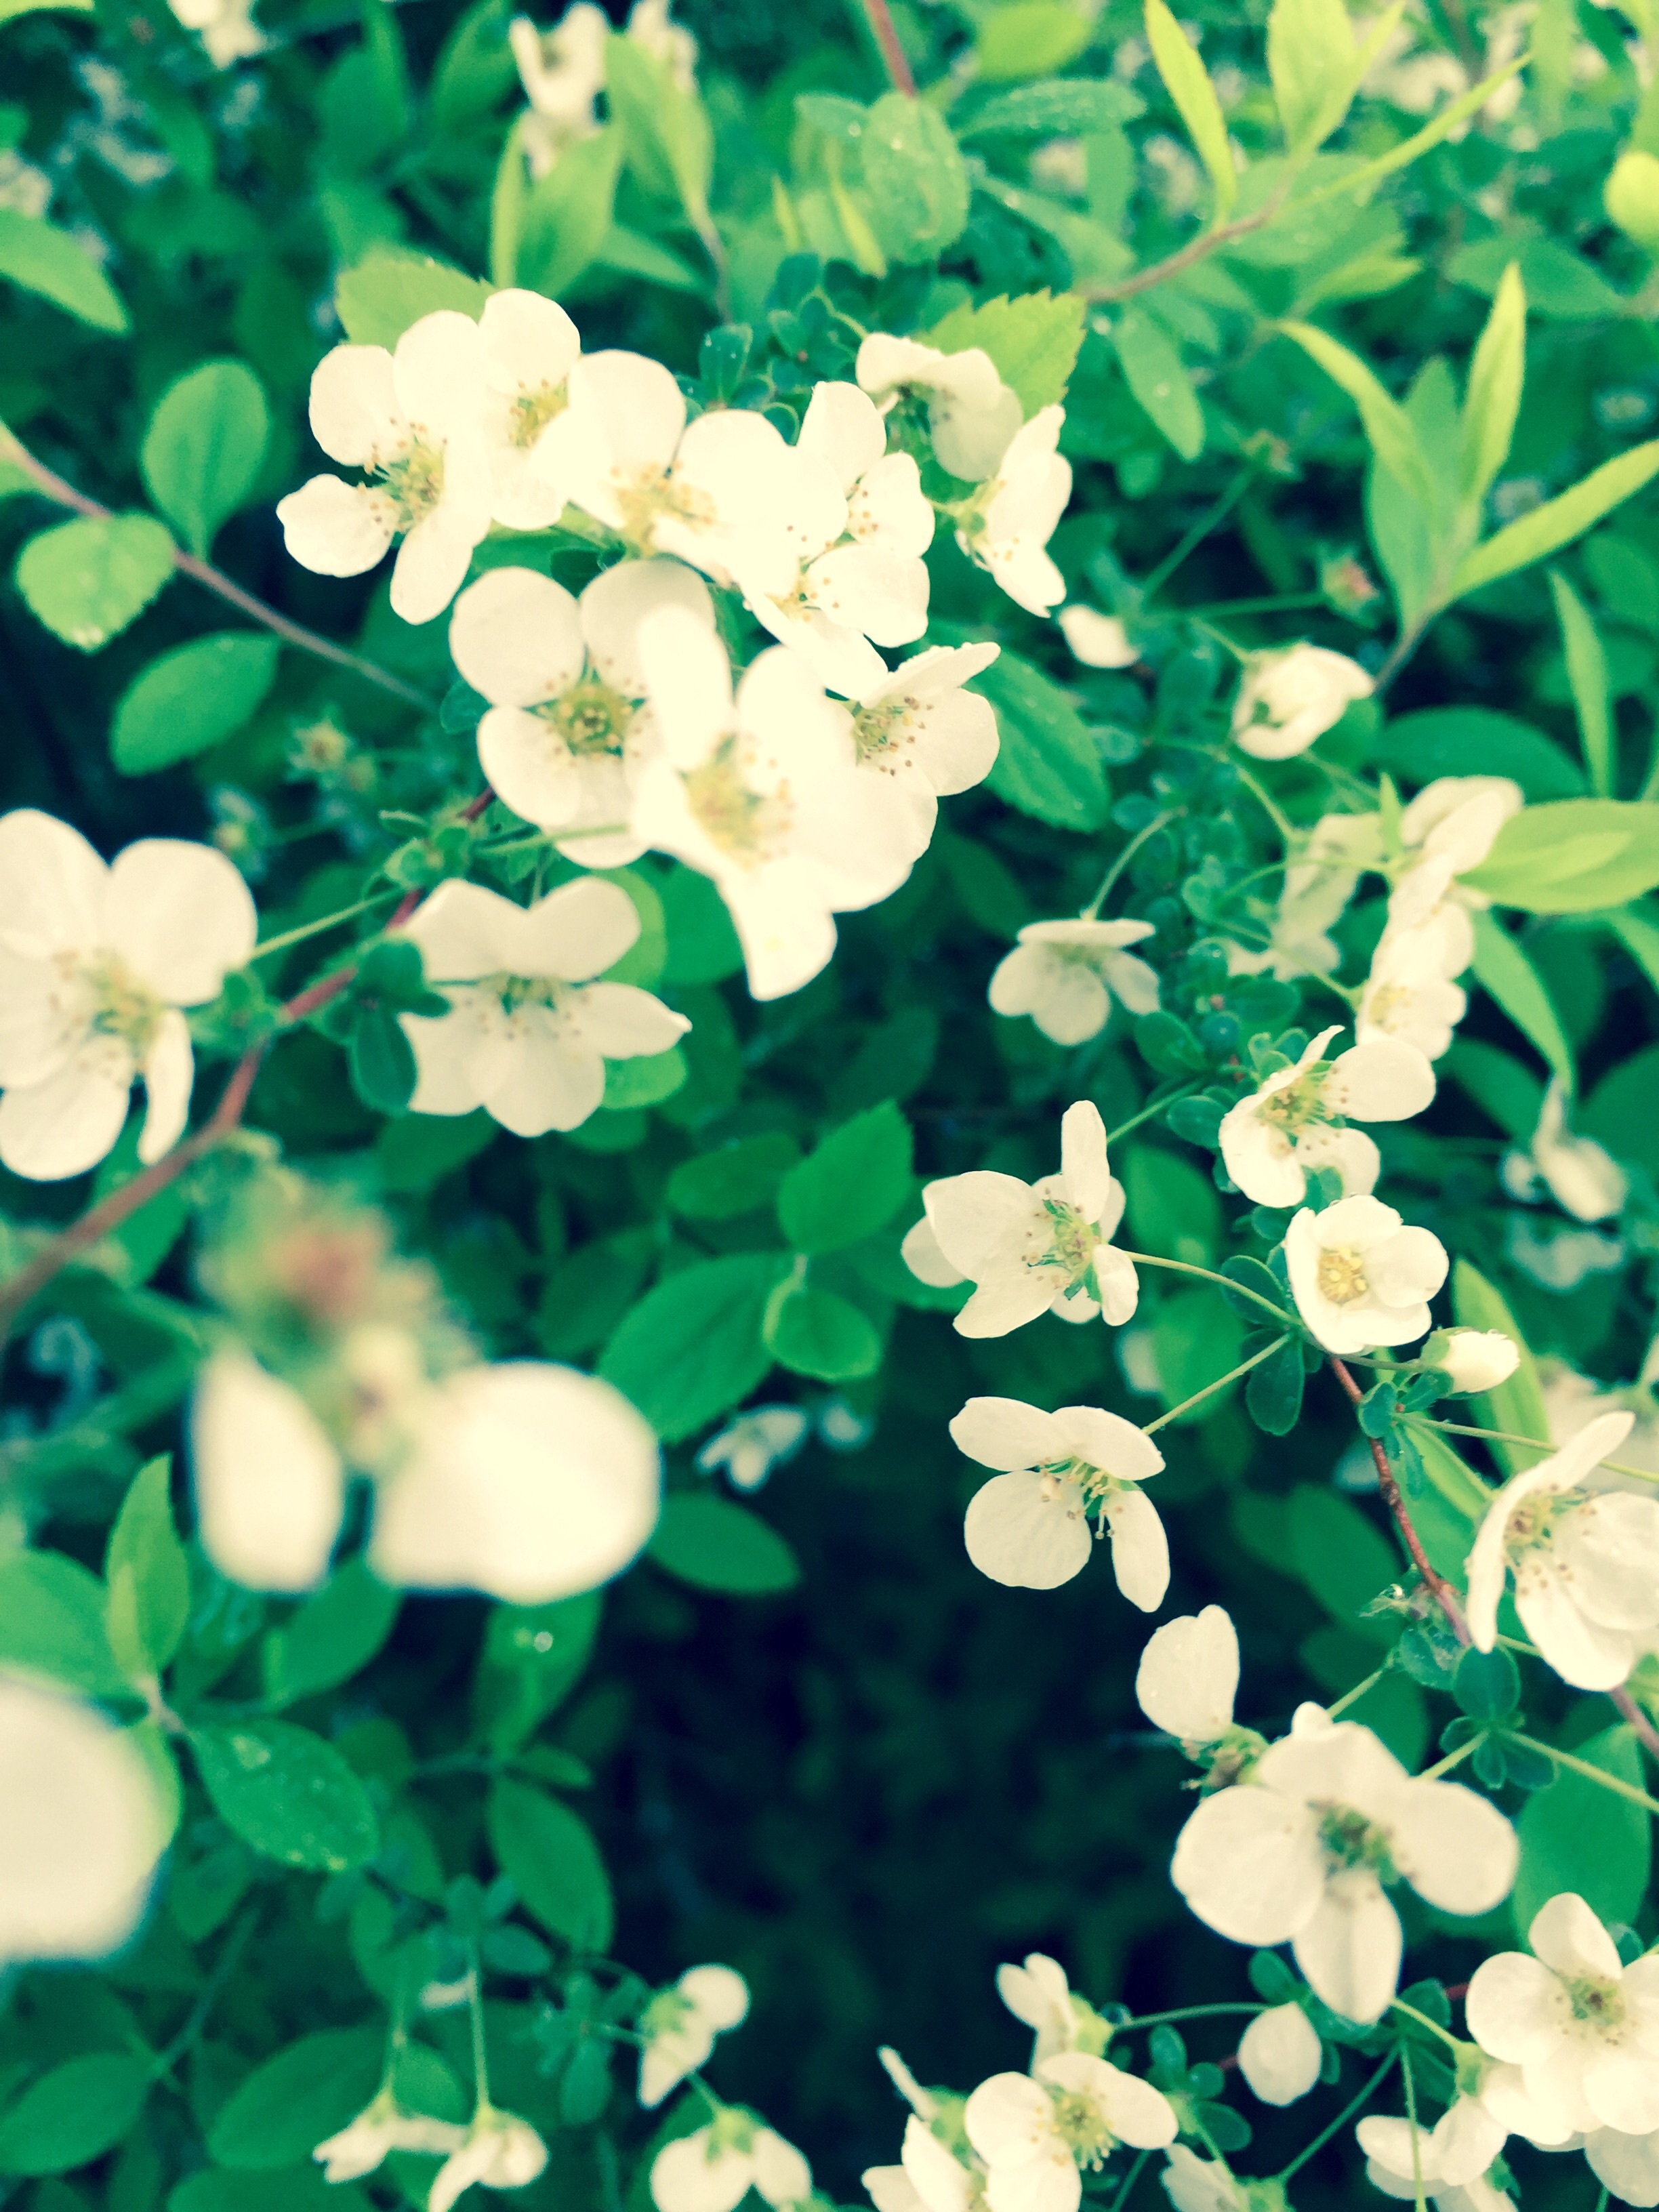
nature, branch, blossom, plant, white, leaf, flower, petal, spring, green, herb, botany, flora, wildflower, shrub, jasmine, flowering plant, annual plant, land plant